Vasili Byros

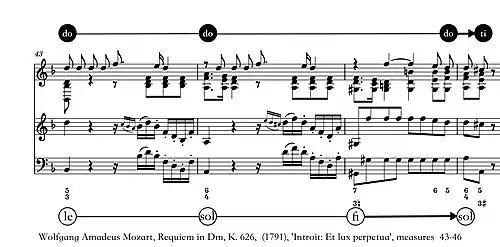
An example of the Le-Sol-Fi-Sol Schema in Mozart's Requiem

The le-sol-fi-sol is a 4-stage pattern, based on a b6-5-#4–5 bass line. Its most common harmonization is VI–i6/4–#ivo7–V(7), frequently with a cadential 6/4 over the dominant. The function of the pattern's first three stages is equivalent to that of an augmented sixth chord.